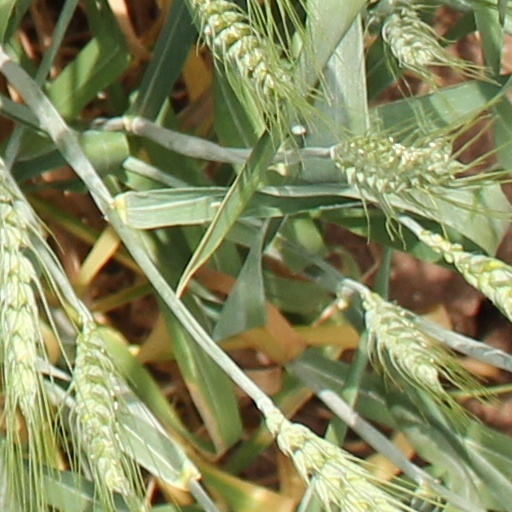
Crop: wheat